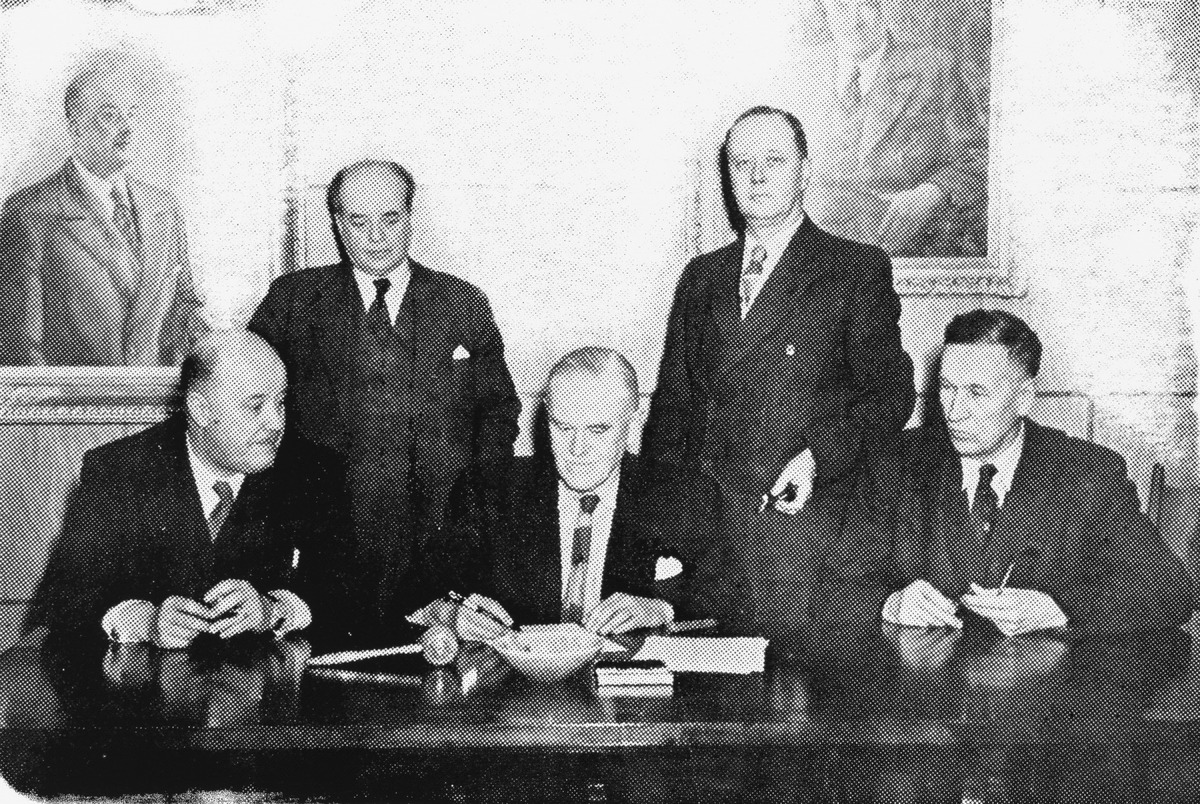
Osuuskunta Metsäliiton Selluloosa Oy:n perustamiskokous 7.2.1953.
The Pulp Ltd (Selluloosa Oy) of Metsä Group (Metsäliitto) was founded on February 7, 1953.
sisällön kuvaus: Metsäliiton Selluloosa Oy:n perustamiskirja allekirjoitettiin Maataloustuottajain Keskusliitossa MTK:ssa 7.2.1953: metsäneuvos Ilmari Kalkkinen (vas:lla), johtaja H. Koskentalo, professori Juho Jännes, lakit. lis. T. Murén ja kauppaneuvos Väinä Pessi. Kohopainossa tehty vedos kuvalaatasta. content description: The Pulp Ltd (Selluloosa Oy) of Metsä Group (Osuuskunta Metsäliitto) was founded in the premises of MTK, the Central Union of Agricultural Producers and Forest Owners in Finland, on February 7, 1953: Ilmari Kalkkinen (left), director H. Koskentalo, professor Juho Jännes, Dr. T. Murén ja Väinö Pessi. A print made by letterpress printing from a metal printing plate.
Vuosi: 1900
Paikka: , Suomi, Suomi
Aiheet: Maa- ja metsätaloustuottajain Keskusliitto MTK; Metsäliitto Osuuskunta; Metsä Group; Metsäliiton Teollisuus Oy; Metsä-Serla; Metsä Board Oyj; selluloosateollisuus; painaminen; kemigrafia; painolaatat; kuvalaatat; autotypiat; rasterilaatat; kuvanvalmistus; painokuvat; painolaatta; kuvalaatta; graafinen ala; graafinen teollisuus; kirjapainoala; kirjapainotaito; kirjapainotekniikka; kohopaino; metsänomistajat; metsäteollisuus; painomenetelmät; painotekniikka; painotuotteet; sanomalehdet; selluteollisuus; valokuvat; yritykset; MTK; the Central Union of Agricultural Producers and Forest Owners in Finland; Metsäliitto; Metsä Board; forest industry; forest owners; pulp; printing; relief printing; typographic printing; letterpress printing; chemigraphy; metal printing plates; engravings; engraved plates; photoengravings; etchings; photo-etched plates; cuts; blocks; halftones; illustration technology; newspaper illustrations; images; prints; impressions; photograps